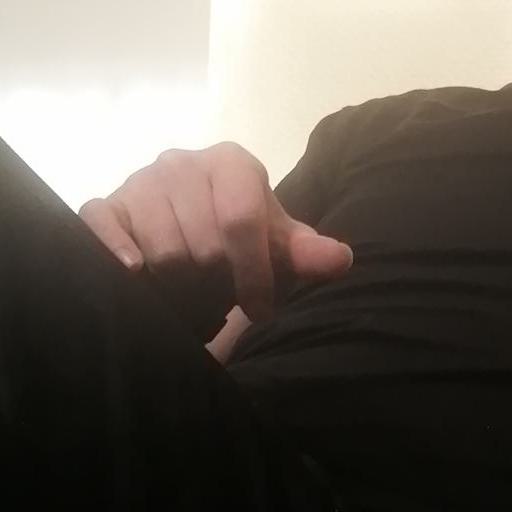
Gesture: no_gesture